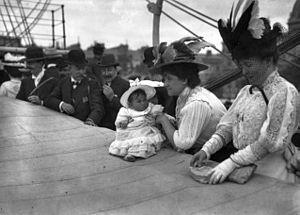
Jean-Baptiste Étienne Auguste Charcot, souvent appelé Commandant Charcot, né à Neuilly-sur-Seine le 15 juillet 1867 et mort en mer, le 16 septembre 1936, est un médecin et explorateur polaire.